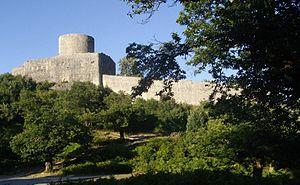
Montella est une commune italienne de la province d'Avellino dans la région Campanie en Italie.